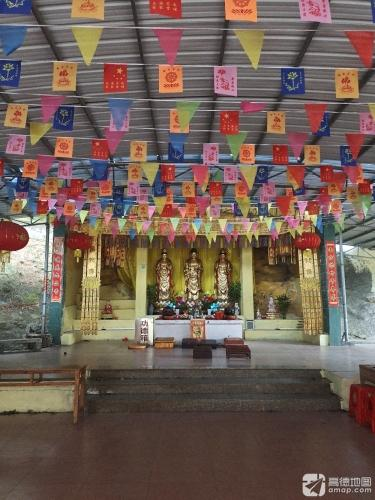
地标名称：观音庙
所在城市：江门市·开平市